Conical surface

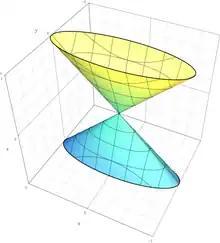
An elliptic cone, a special case of a conical surface, shown truncated for simplicity

In geometry, a conical surface is an unbounded surface in three-dimensional space formed from the union of infinite lines that pass through a fixed point and a space curve.